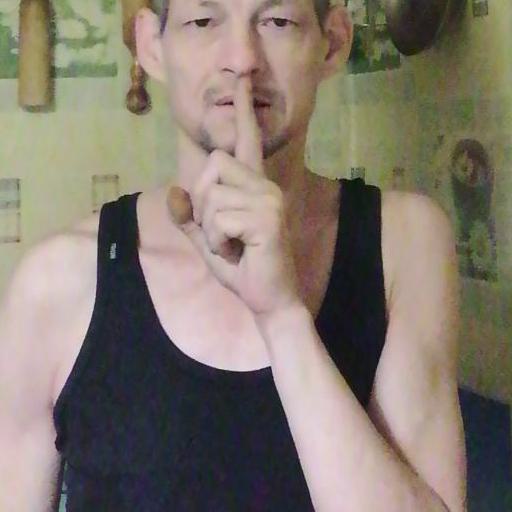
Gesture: mute